Azhagiyasingar Temple, Thiruvali

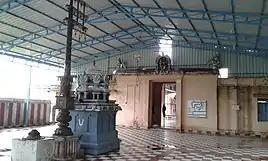

The Alagiyasingar Temple in Thiruvali, a village in Mayiladuthurai district in the South Indian state of Tamil Nadu, is dedicated to the Hindu god Vishnu. Constructed in the Dravidian style of architecture, the temple is glorified in the "Nalayira Divya Prabandham", the early medieval Tamil canon of the Alvar saints from the 6th–9th centuries CE. It is one of the 108 Divya Desams dedicated to Vishnu, who is worshipped as Alagiyasingar and his consort Lakshmi as Purnavalli.